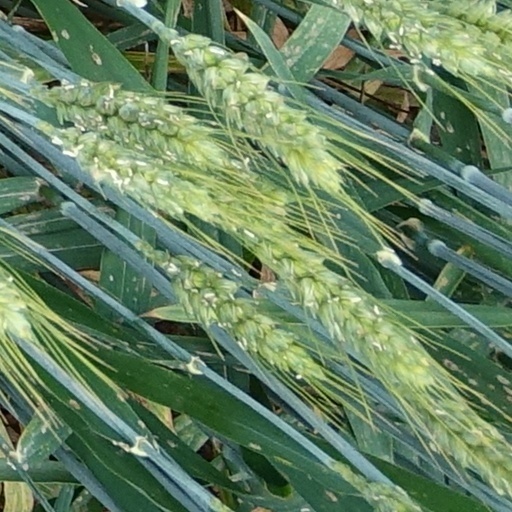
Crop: wheat